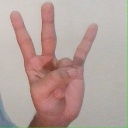
अक्षर: क्ष